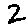
Label: 2